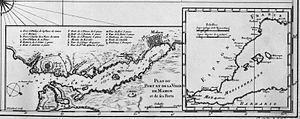
Double carte des côtes espagnoles et françaises avec l'archipel des Baléares et un plan de la baie de Mahon sur Minorque. 1740
La bataille de Minorque ou bataille de Port Mahon est un affrontement naval et terrestre qui a lieu en mai et juin 1756 au début de la guerre de Sept Ans. Cette bataille oppose la France et l'Angleterre pour le contrôle de l'île de Minorque en Méditerranée occidentale. Le combat naval, le 20 mai 1756, met aux prises l'escadre française de Toulon, commandée par La Galissonière, à celle de John Byng, arrivé de Gibraltar pour secourir l'île où vient de débarquer l'armée du maréchal de Richelieu. La retraite de l'escadre anglaise provoque le 29 juin la reddition de l'île qui va rester entre les mains de la France jusqu'à la fin de la guerre. L'opinion française considère cette victoire comme une revanche sur les attaques de la Royal Navy en période de paix.